Answer in natural language. Is Doorway further away or in front of white wooden chair with metal legs? Choose between the following options: further away or in front
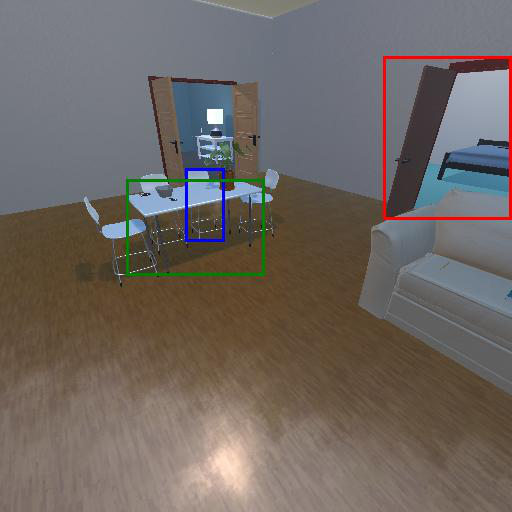
<answer>further away</answer>